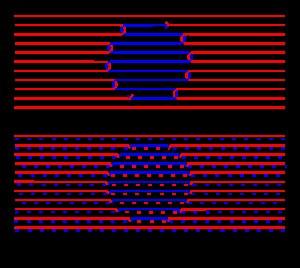
Comme le tissage, le tricot est une technique utilisée pour fabriquer une étoffe à partir d'un fil. Le tricot est constitué de boucles, appelées mailles, passées l'une dans l'autre. Les mailles actives sont tenues sur des aiguilles jusqu'à ce qu'elles puissent être bloquées par le passage d'une nouvelle maille à travers elles.